Salahuddin Rabbani

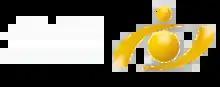
Logo of Noor Television

Rabbani owns Noor TV, a television network broadcasting out of Kabul. In 2024 the Taliban government banned this channel.